Decorah, Iowa

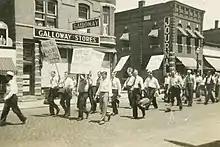
Main Street 1943

Decorah is the largest city in and the county seat of Winneshiek County, Iowa, United States. The population was 7,587 at the time of the 2020 census. Decorah is the home of Luther College, a private liberal arts college. It is known for its Norwegian-American heritage and the corresponding Vesterheim Norwegian-American Museum.